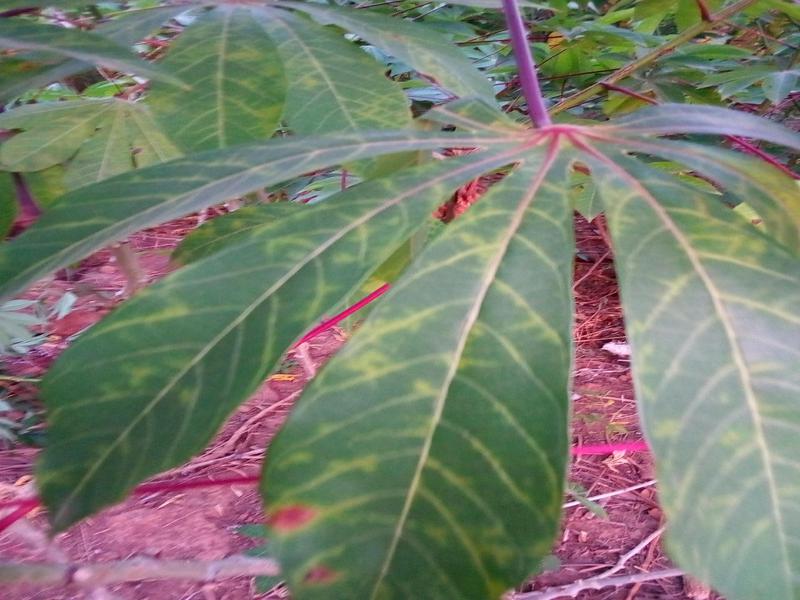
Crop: cassava
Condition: brown_streak_disease